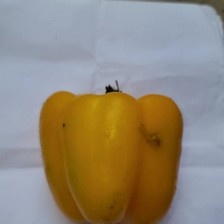
Label: capsicum